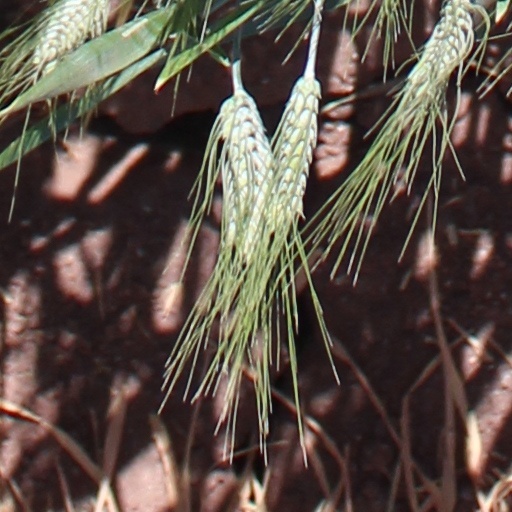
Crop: wheat